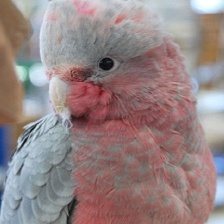
Species: ROSE BREASTED COCKATOO
Scientific name: EOLOPHUS ROSEICAPILLA
ImageNet parent category: sulphur-crested_cockatoo